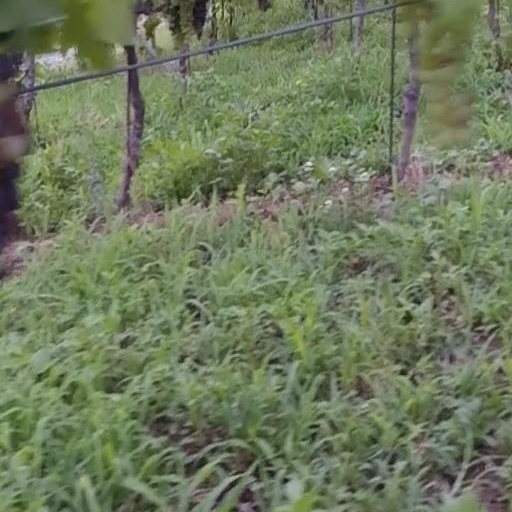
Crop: grape